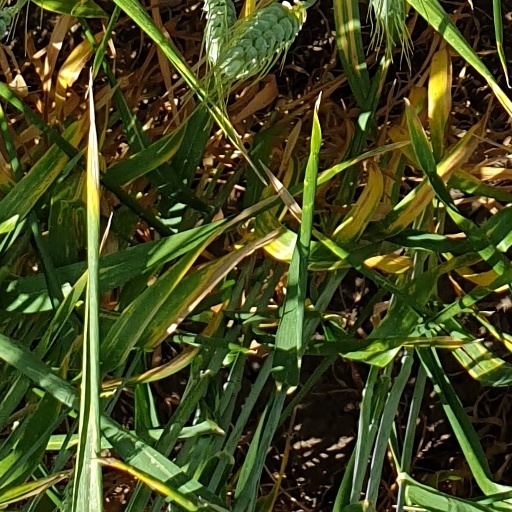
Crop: wheat